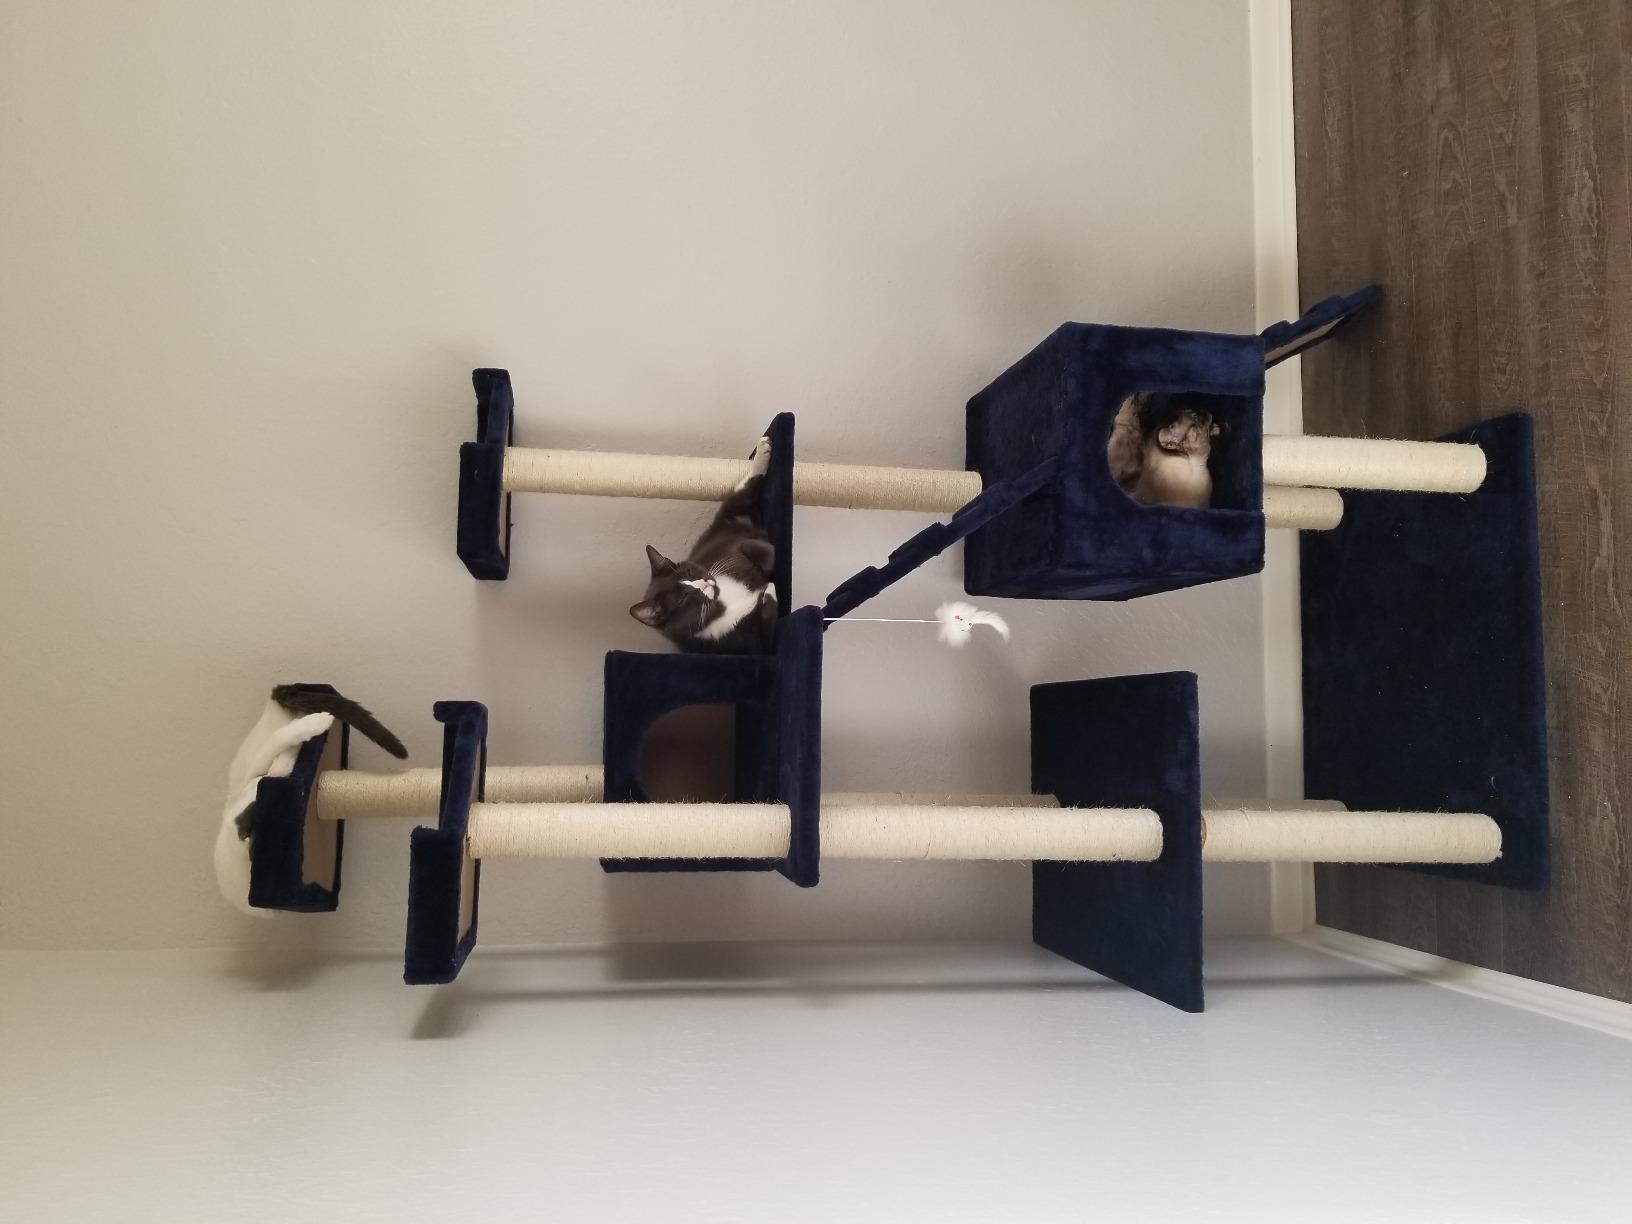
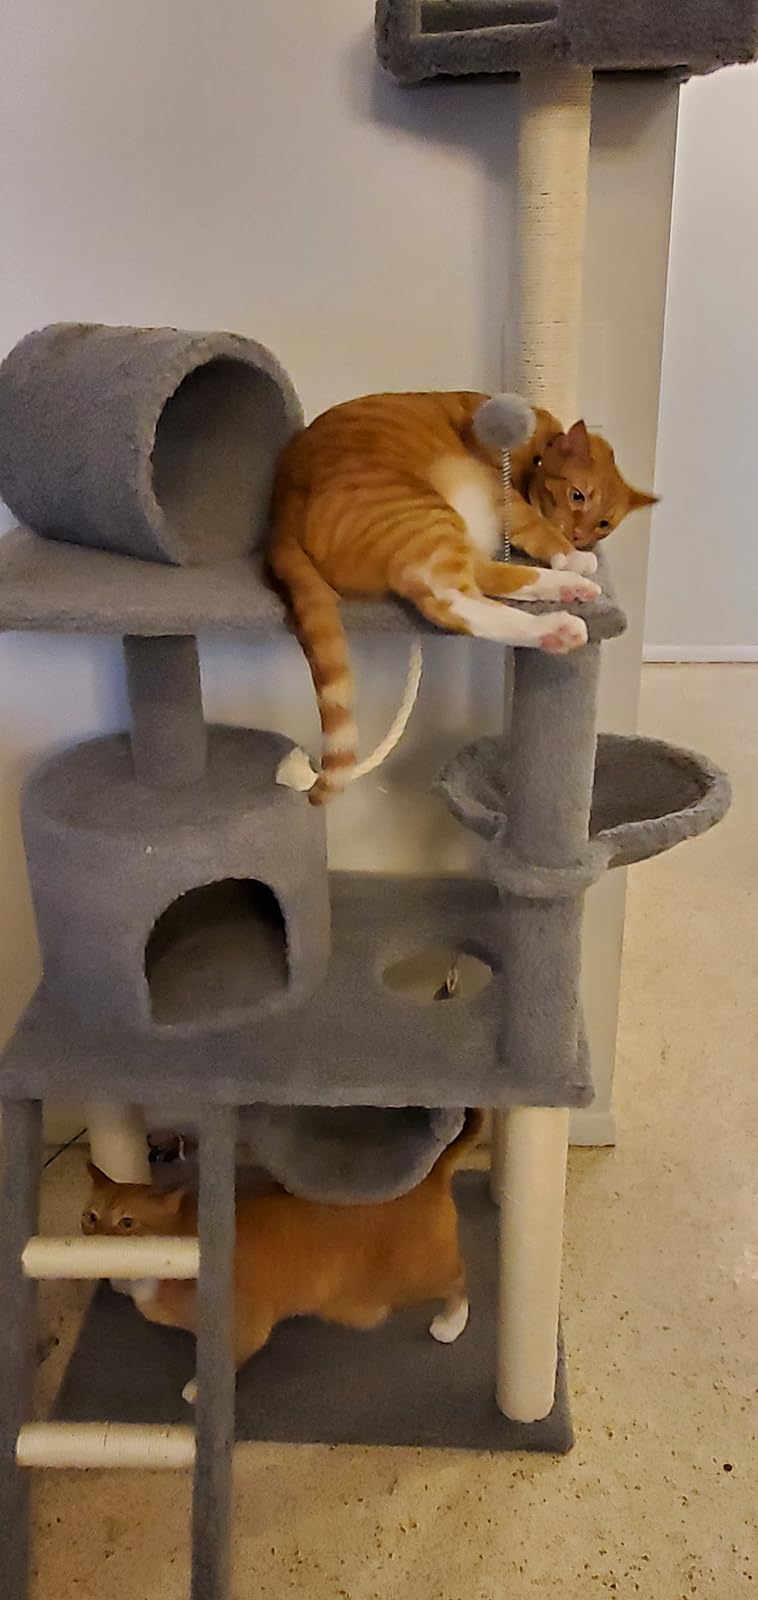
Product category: items_cat tree
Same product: no